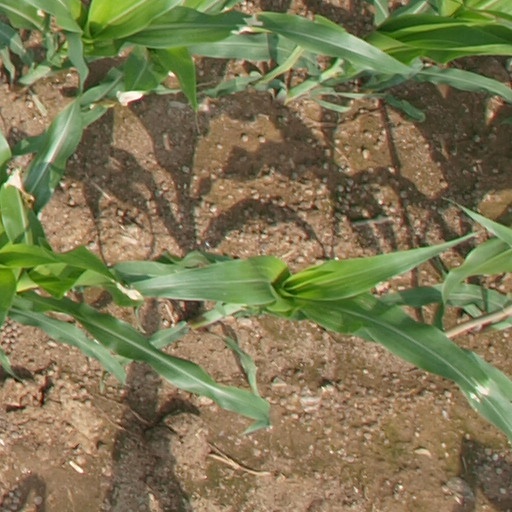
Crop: maize; corn